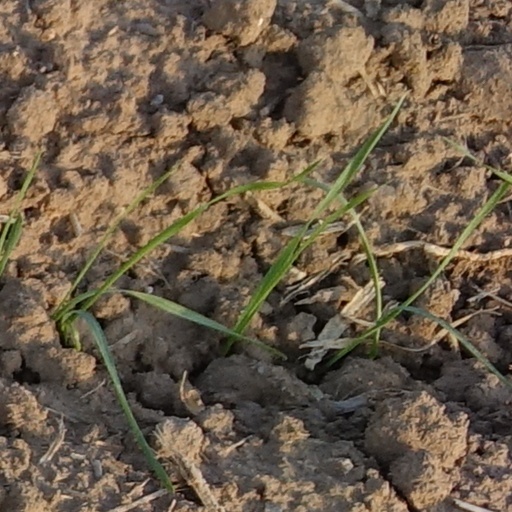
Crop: wheat